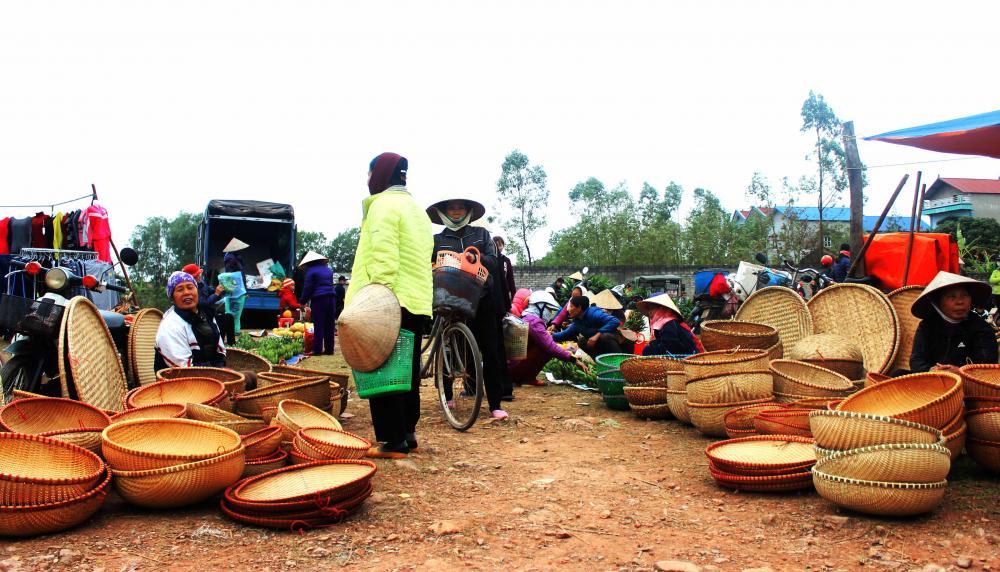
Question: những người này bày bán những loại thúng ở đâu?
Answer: ở trên mặt đất